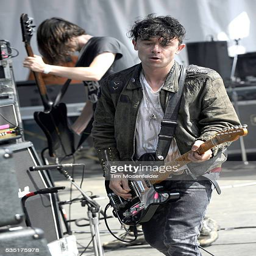
person and singer perform as part of day of festival